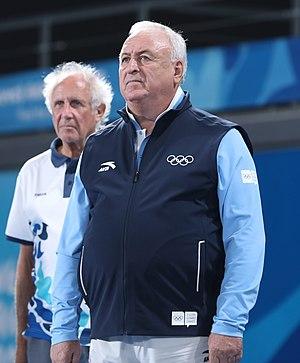
Valeriy Fylypovych Borzov est un ancien athlète ukrainien né le 20 octobre 1949 à Sambir, pratiquant le sprint et concourant pour l'Union soviétique. Il restera comme le meilleur sprinteur européen des années 1970, qui battit les Américains sur des distances pourtant considérées comme leur chasse gardée. C'était le président de la Fédération ukrainienne d'athlétisme jusqu'en 2012.